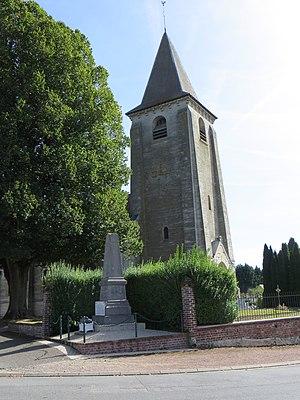
Clocher de l'église et monument aux morts
Orvillers-Sorel est une commune française située dans le département de l'Oise en région Hauts-de-France. Elle appartient à l'arrondissement de Compiègne et au canton de Ressons-sur-Matz. Le code postal du village d'Orvillers-Sorel est le 60490 et son code Insee est le 60483.